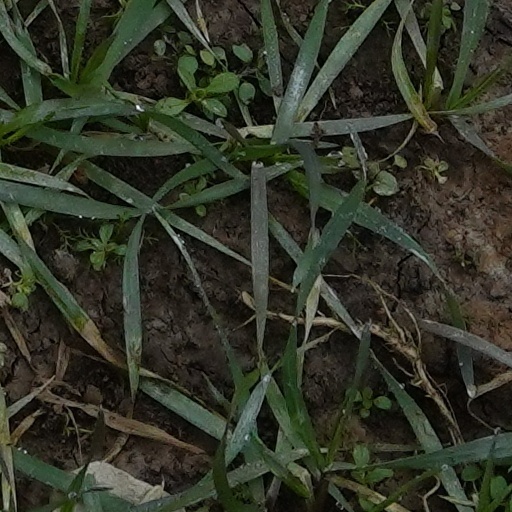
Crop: wheat